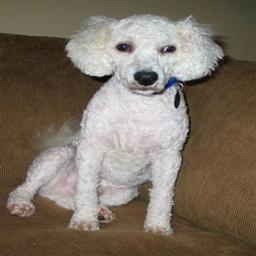
Animal: dogs